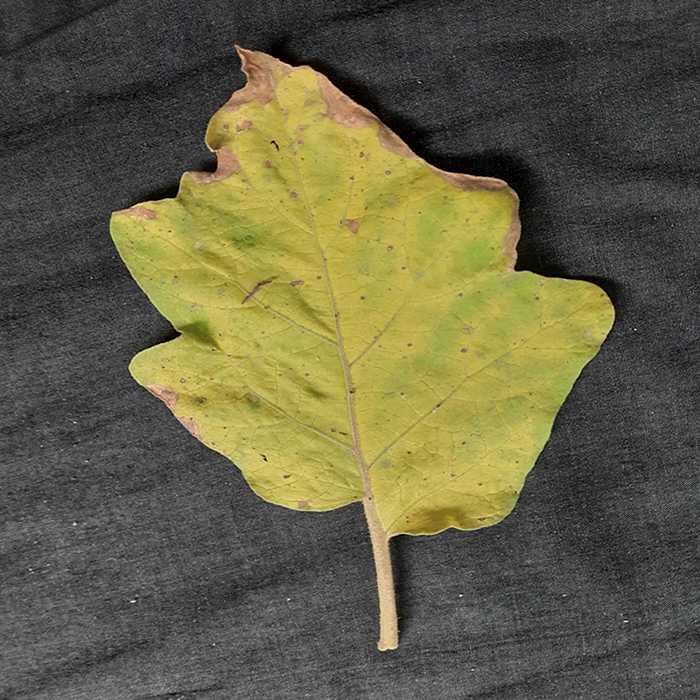
Plant: Eggplant
Label: Eggplant verticillium wilt